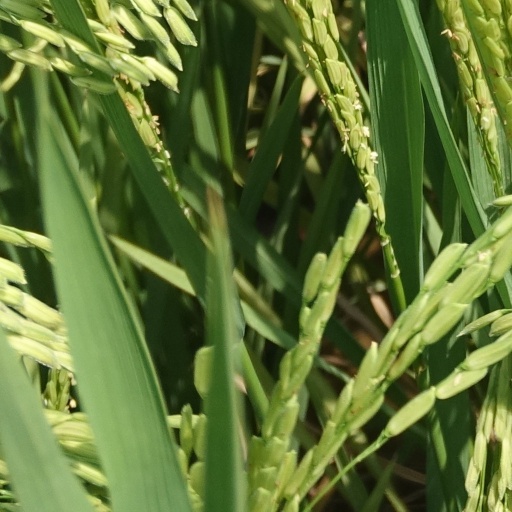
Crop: rice